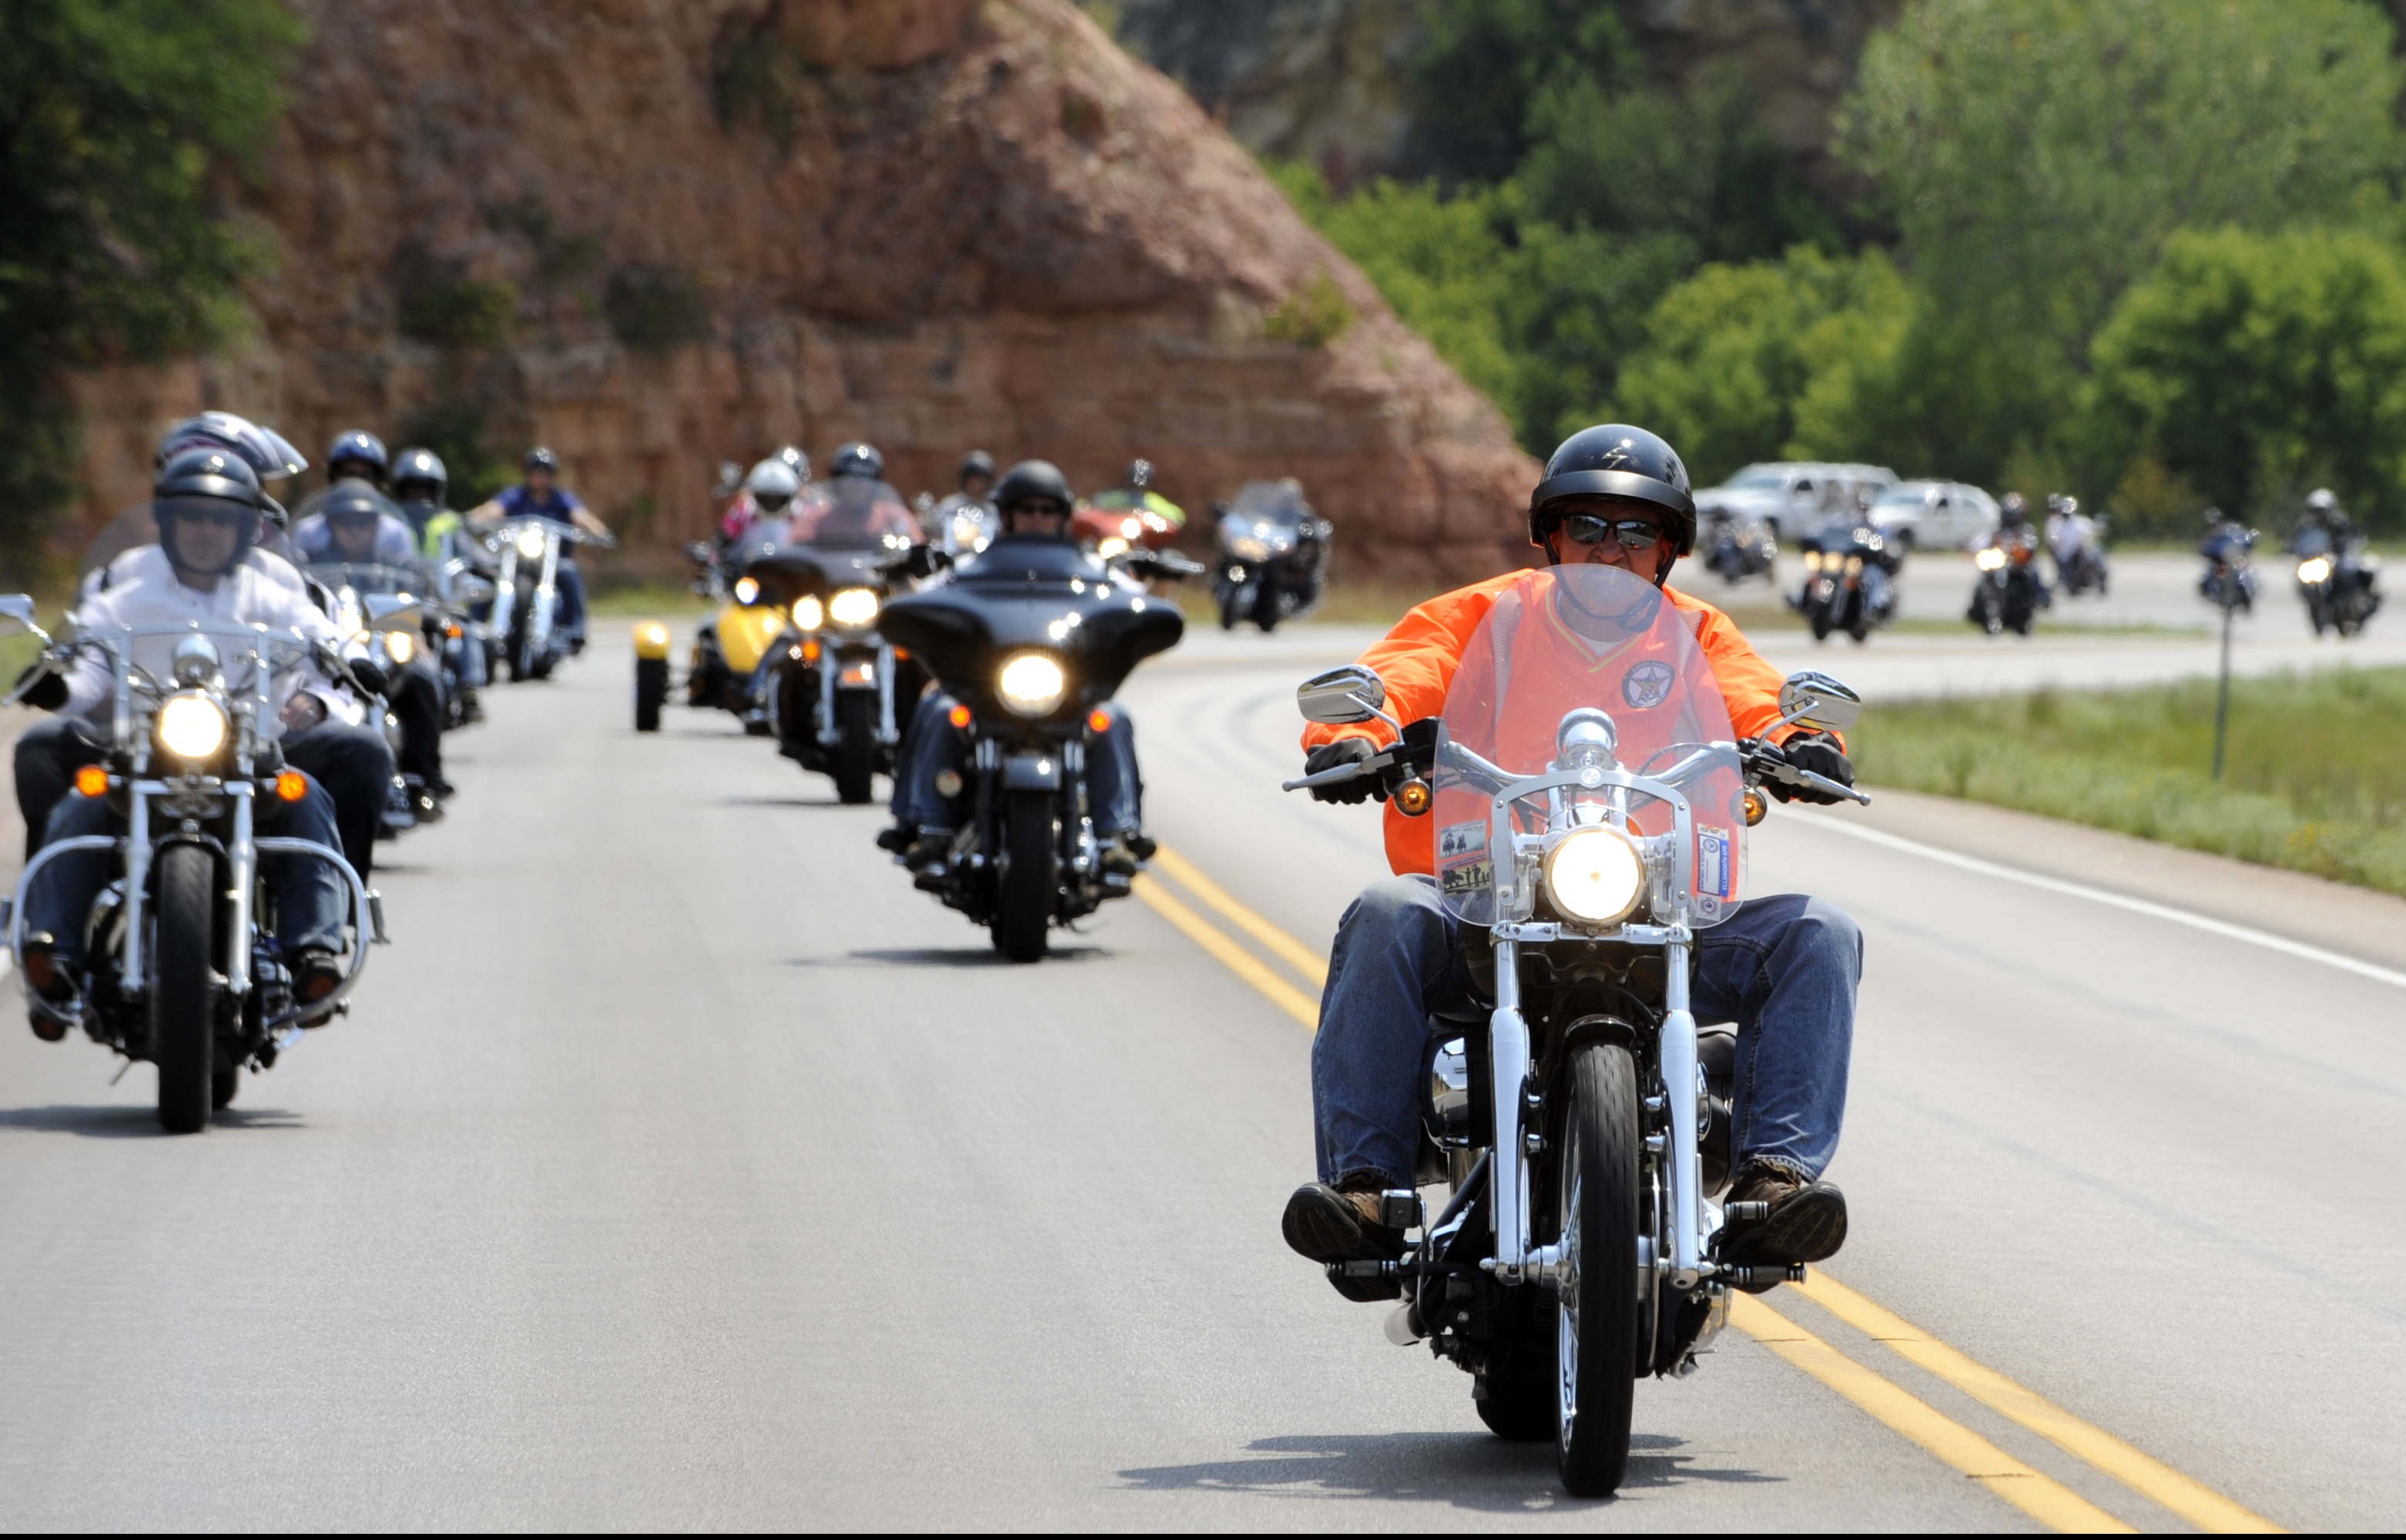
car, adventure, bicycle, vehicle, motorcycle, ride, thunder, motorbikes, dakota, motorcycling, road racing, automobile make, motorcycle rally, vehicles road